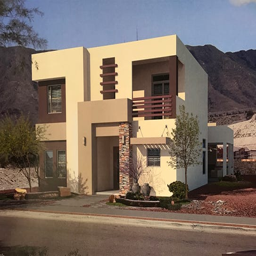
this is a rendering of the contemporary - style home